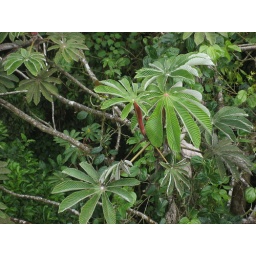
Some of the trees that grow right up near the bridges. We are probably about 100ft. off the ground here.